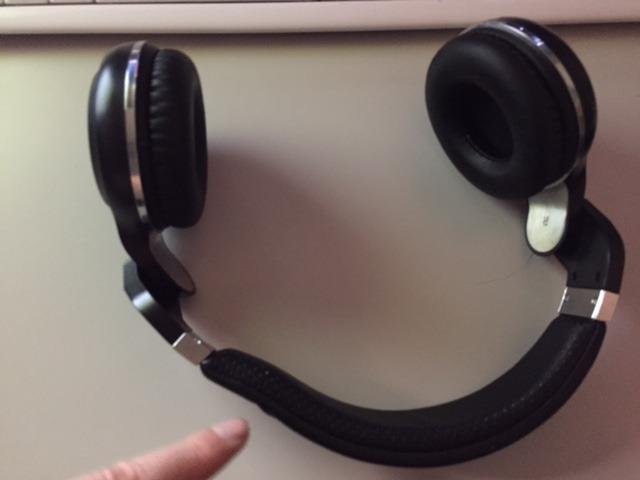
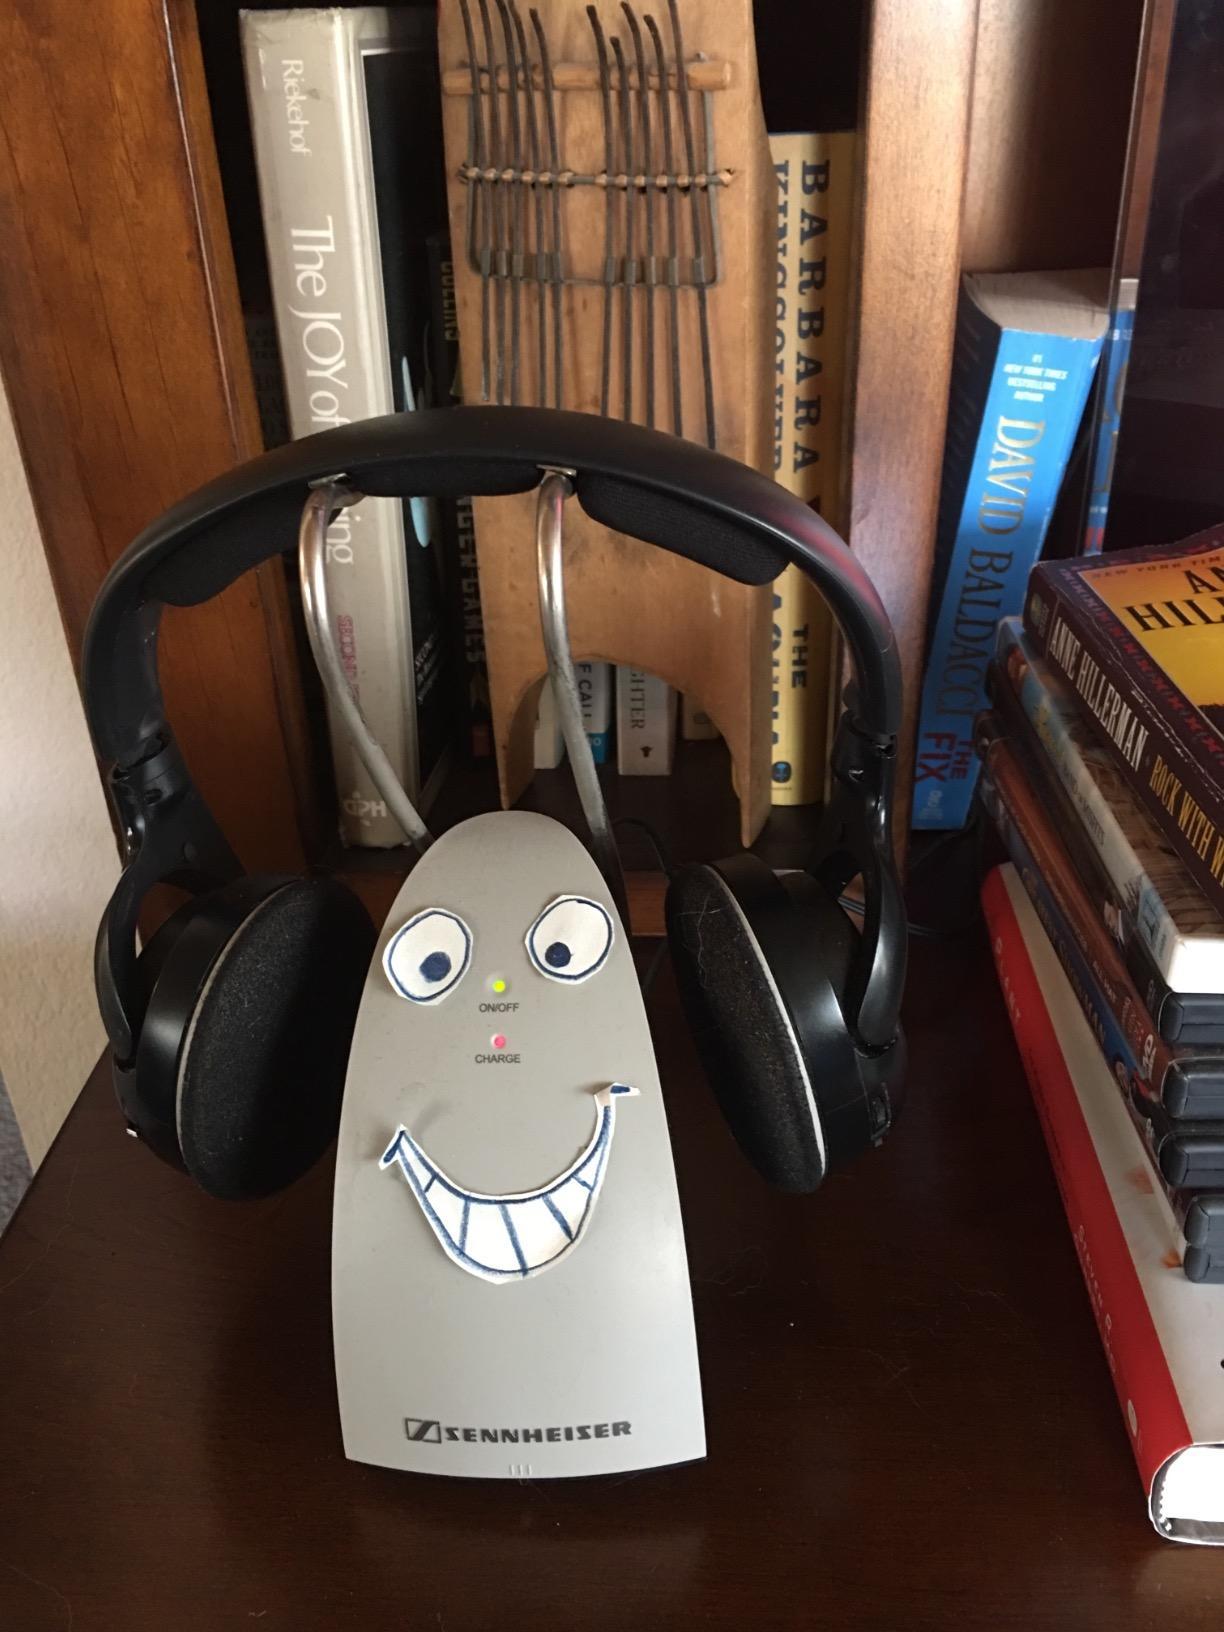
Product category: headphones
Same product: no